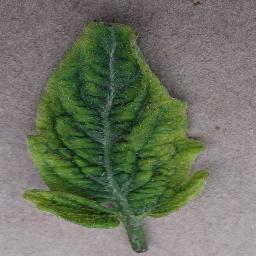
Label: Tomato___Tomato_Yellow_Leaf_Curl_Virus